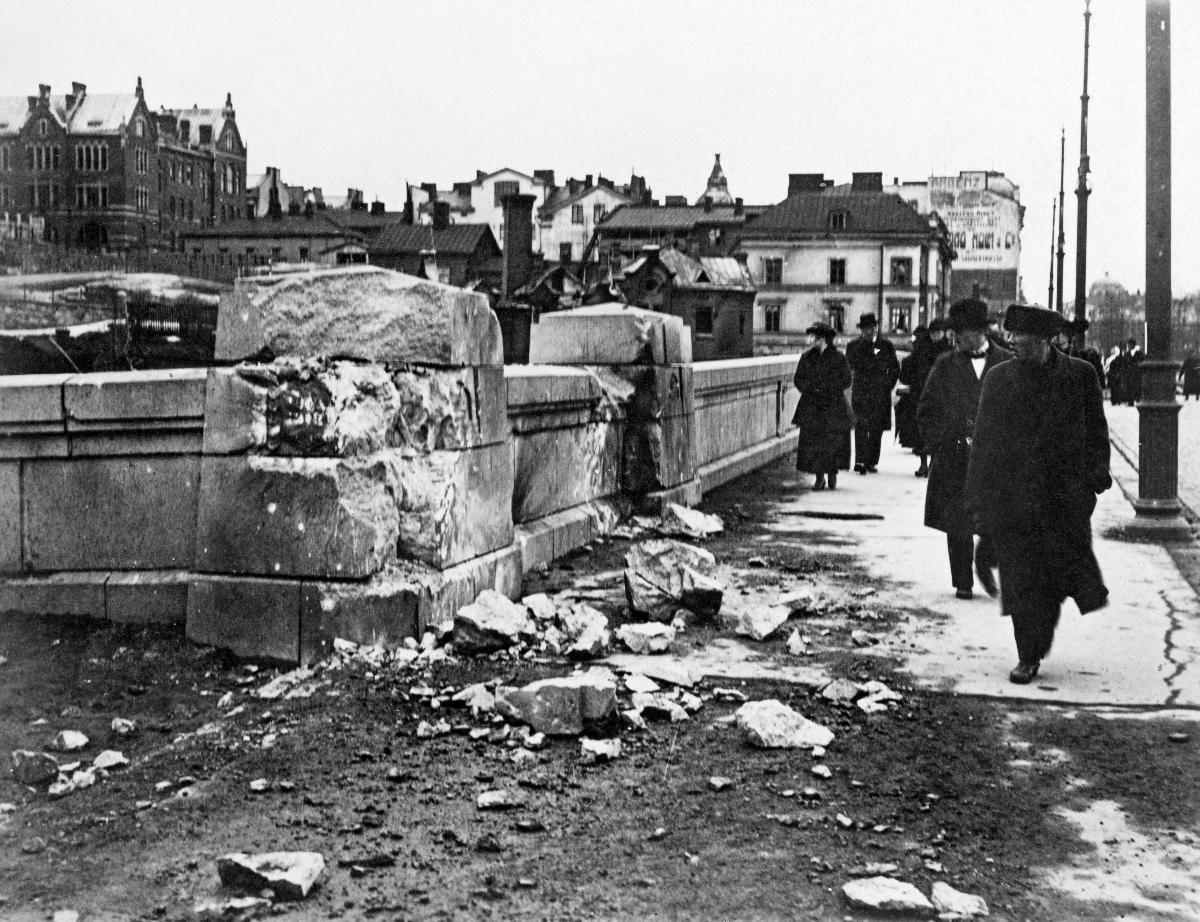
Helsingin Pitkänsillan vaurioita
The damages of Pitkäsilta bridge in Helsinki
sisällön kuvaus: Tykinammusten aiheuttamia vaurioita Helsingin Pitkänsillan pohjoispäässä, idänpuoleisessa kaiteessa 1918. sisällön kuvaus: Damages caused by artillery shells in the northern end, eastern side of Pitkäsilta bridge in Helsinki 1918.
Vuosi: 1918
Paikka: Suomi; Suomi, Uusimaa, Helsinki
Aiheet: vahingot ja vauriot; sillat; sisällissodat; Helsingin valtaus; damages (harms); bridges; civil wars; damages; civil war; battle of Helsinki; skador; broar; inbördeskrig